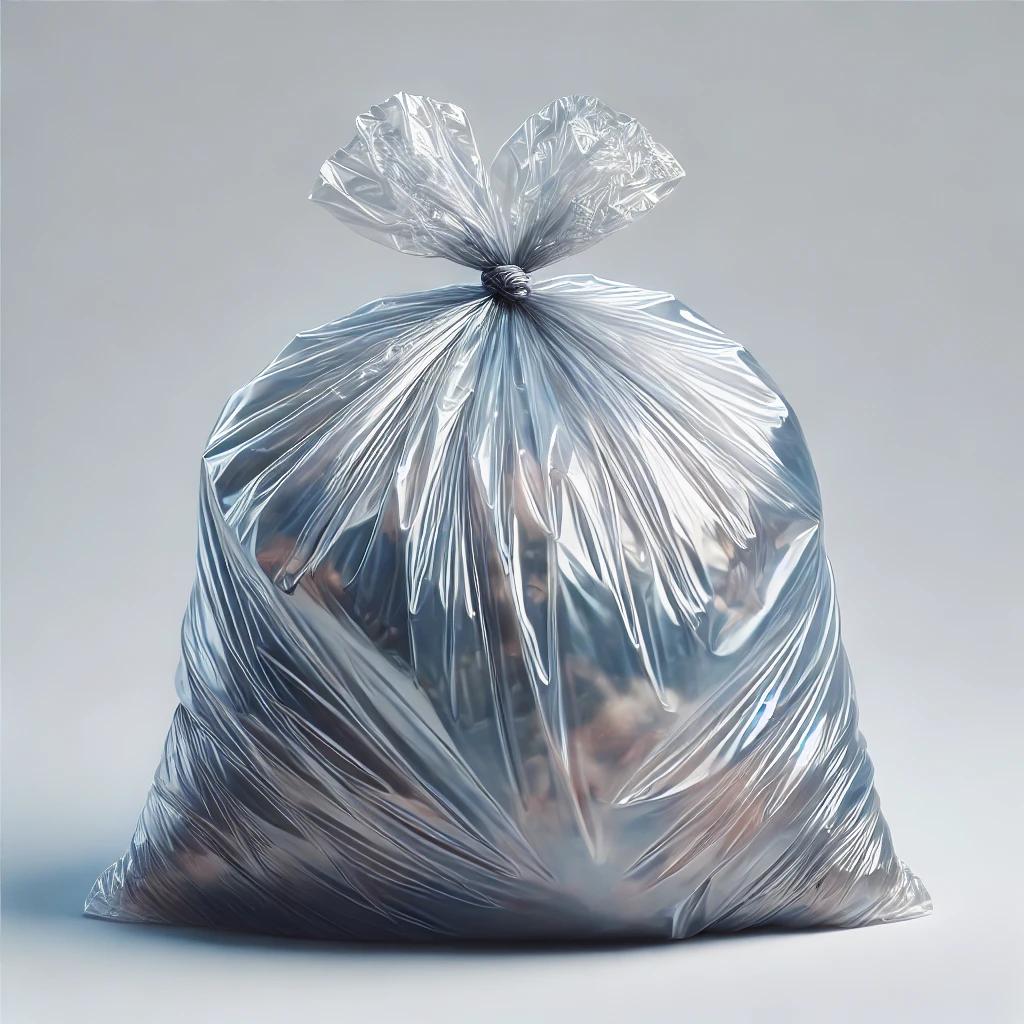
Etiqueta: plástico